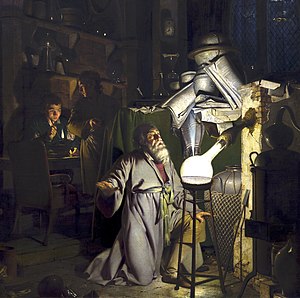
Hennig Brand
Hennig Brand var en tysk købmand og alkymist fra Hamborg, som opdagede fosfor i 1669, under bearbejdelsen af urin.